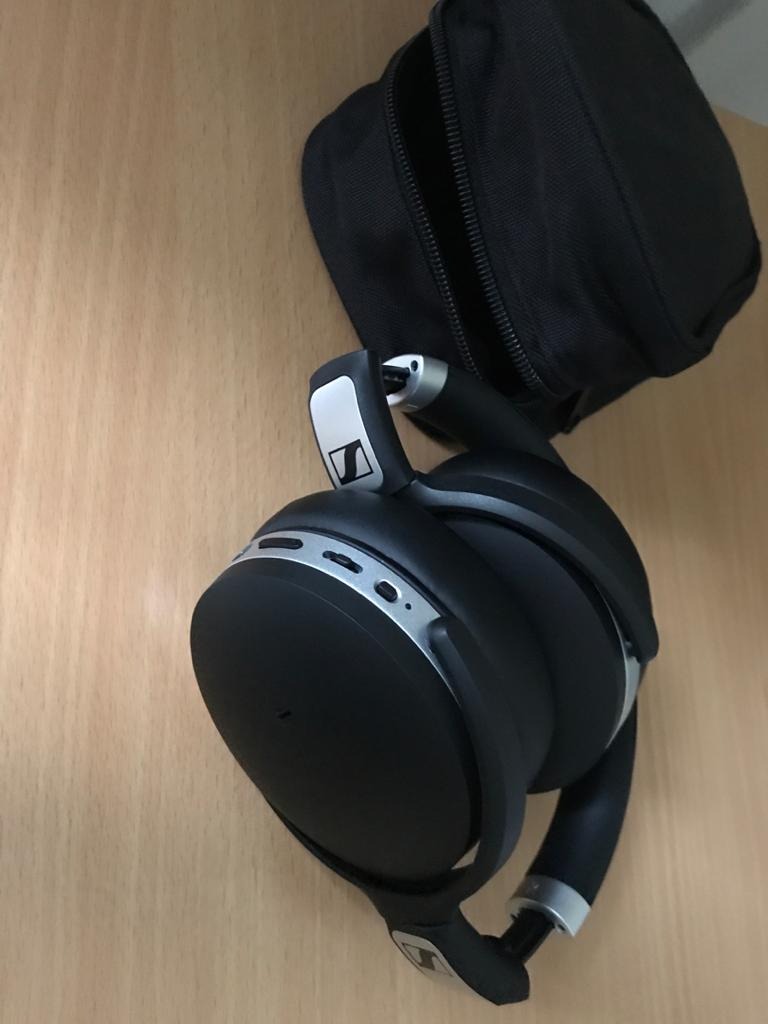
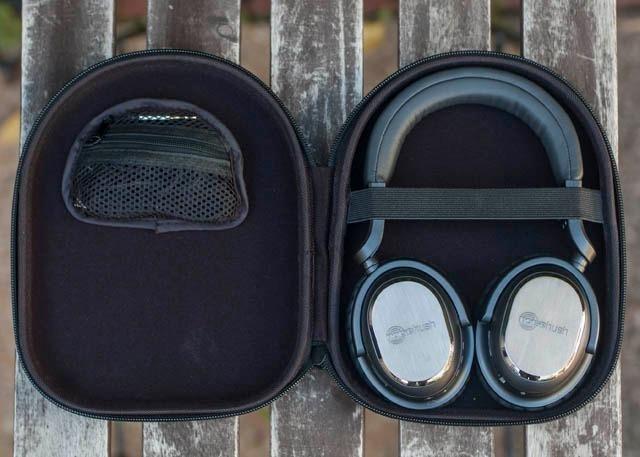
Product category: headphones
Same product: no